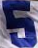
Number: 5